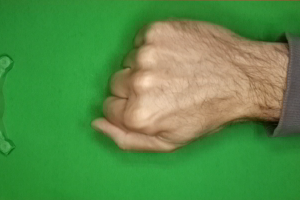
Label: rock